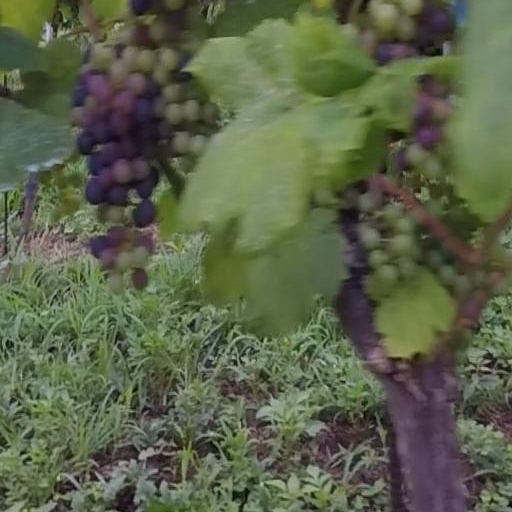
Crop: grape